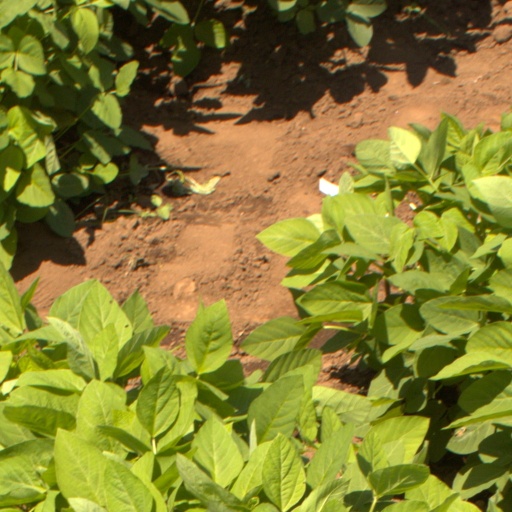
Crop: soybean